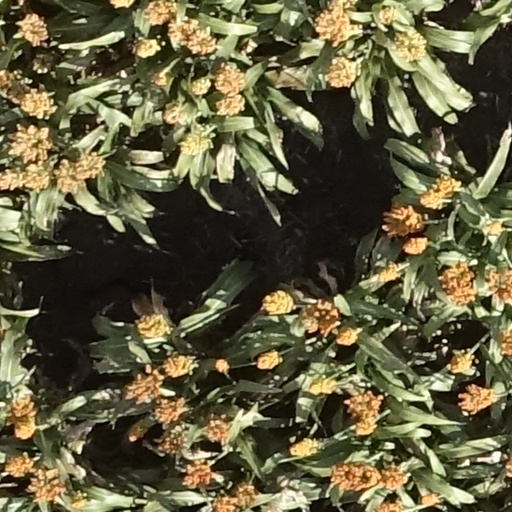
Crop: sorghum